Binary lot

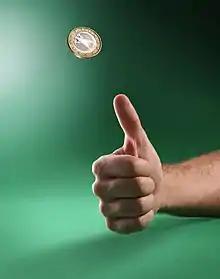
A coin toss — a common method of casting a binary lot

A binary lot is an object that, when cast, comes to rest with 1 of 2 distinct faces uppermost. These can range from precisely-machined objects like modern coins which produce balanced results (each side coming up half the time over many casts), to naturally-occurring objects like cowrie shells which may produce a range of unbalanced results depending upon the species, individual, and even circumstances of the cast.